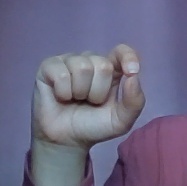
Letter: fa